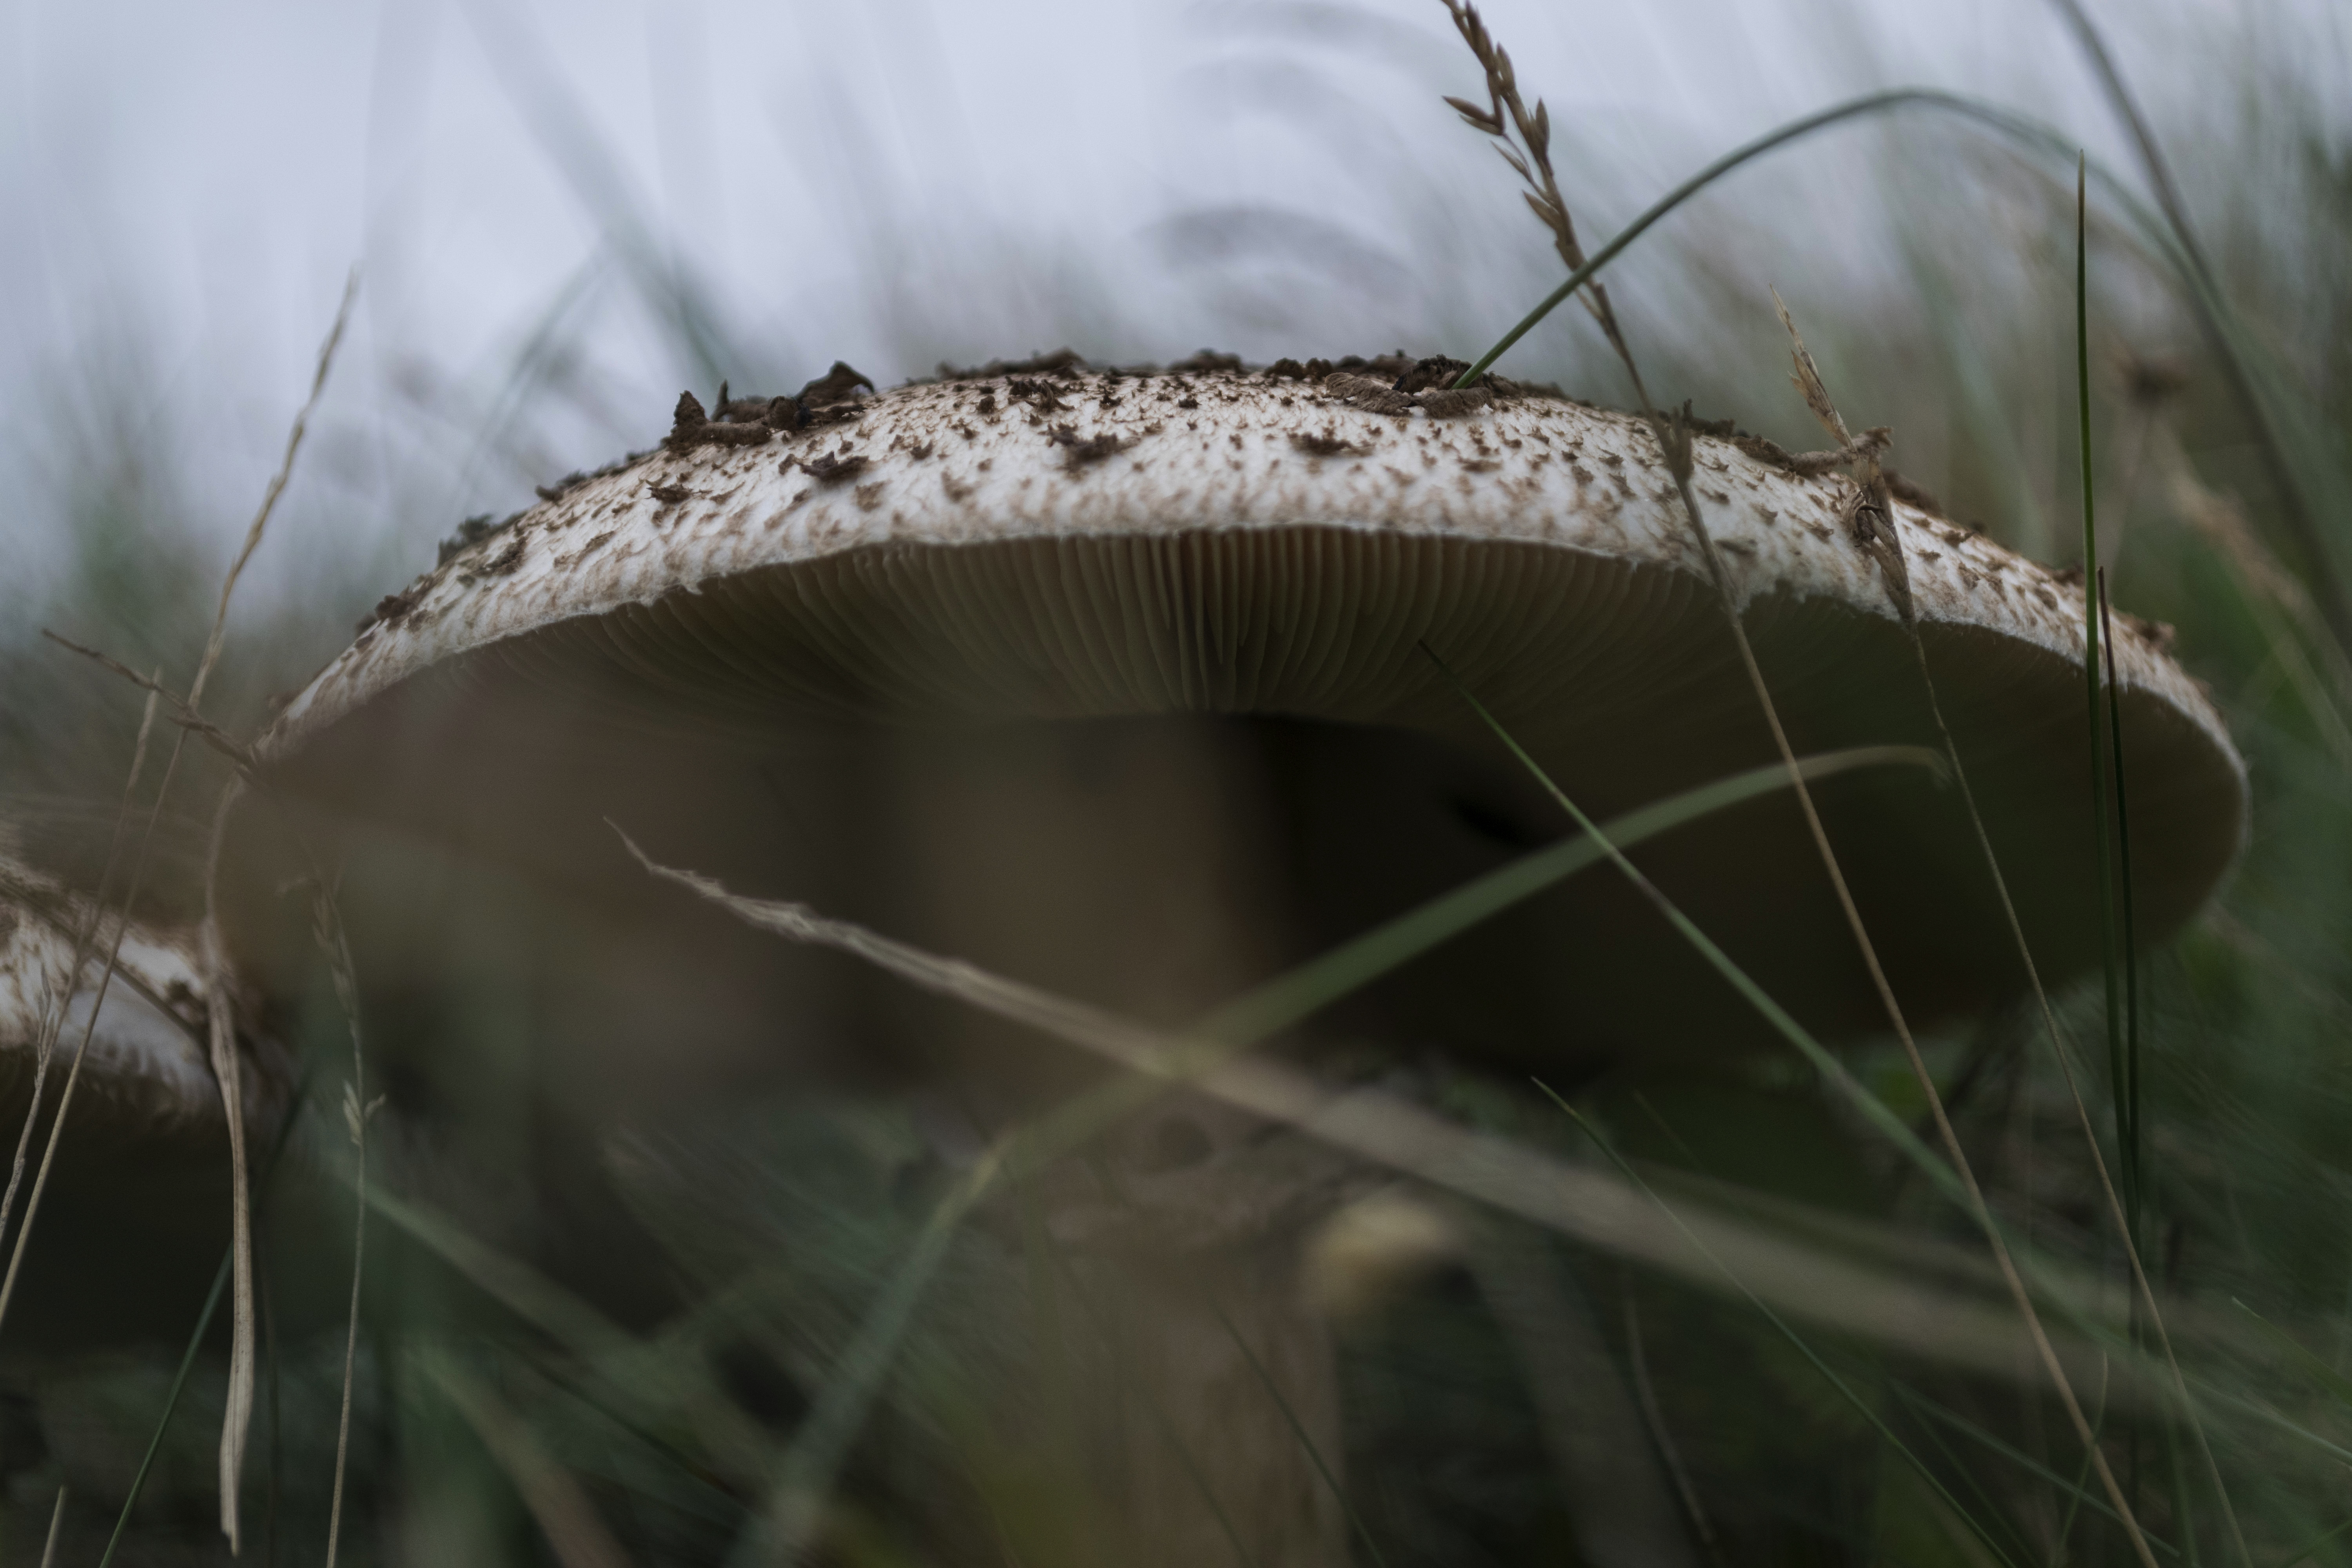
nature, forest, grass, outdoor, branch, leaf, photo, autumn, mushroom, nikon, funghi, fauna, plants, close up, fungus, holland, nederland, netherlands, dutch, outdoorphotography, picture, photograph, fotos, foto, depthoffield, dof, paulvandevelde, pdvandevelde, padagudaloma, natuurfotografie, naturephotographer, dordrecht, nederlandinfotos, texel, pvdvfotografie, pdvandeveldedordrecht, nederlandsefotografie, dutchphotogaraphy, totallydutch, fotografienederland, hollandsefotografie, fotografieholland, paddenstoel, macro photography, grass family, plant stem